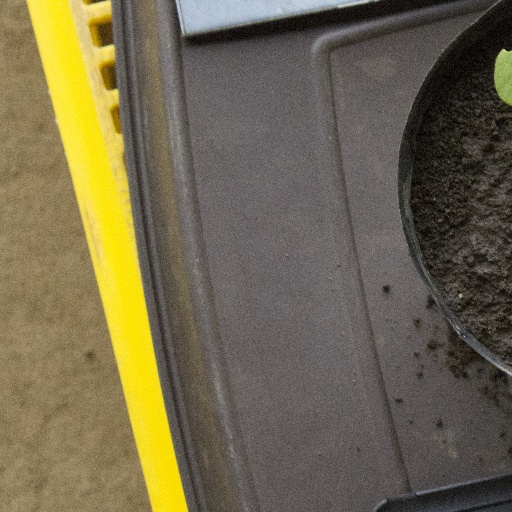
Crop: soybean